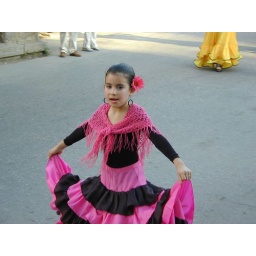
The boys and girls dress up for a folk festival in Santa Rosa de Calamuchita.